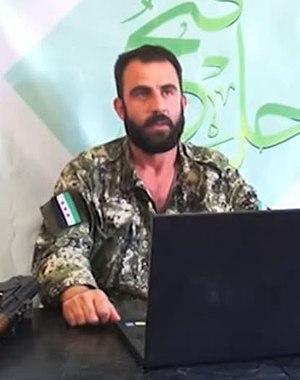
Yasser Abdel Rahim, chef de Fatah Halab, le 17 octobre 2015.
Yasser Abdel Rahim, né en 1977, est un militaire syrien et un chef rebelle de la guerre civile syrienne.
Fatah Halab était une chambre rebelle d'opérations, formée lors de la guerre civile syrienne et active dans le gouvernorat d'Alep entre 2015 et 2017.
La guerre civile syrienne — ou révolution syrienne — est un conflit armé en cours depuis 2011 en Syrie. Elle débute dans le contexte du Printemps arabe par des manifestations majoritairement pacifiques en faveur de la démocratie contre le régime baasiste dirigé par le président Bachar el-Assad. Réprimé brutalement par le régime, le mouvement de contestation se transforme peu à peu en une rébellion armée.